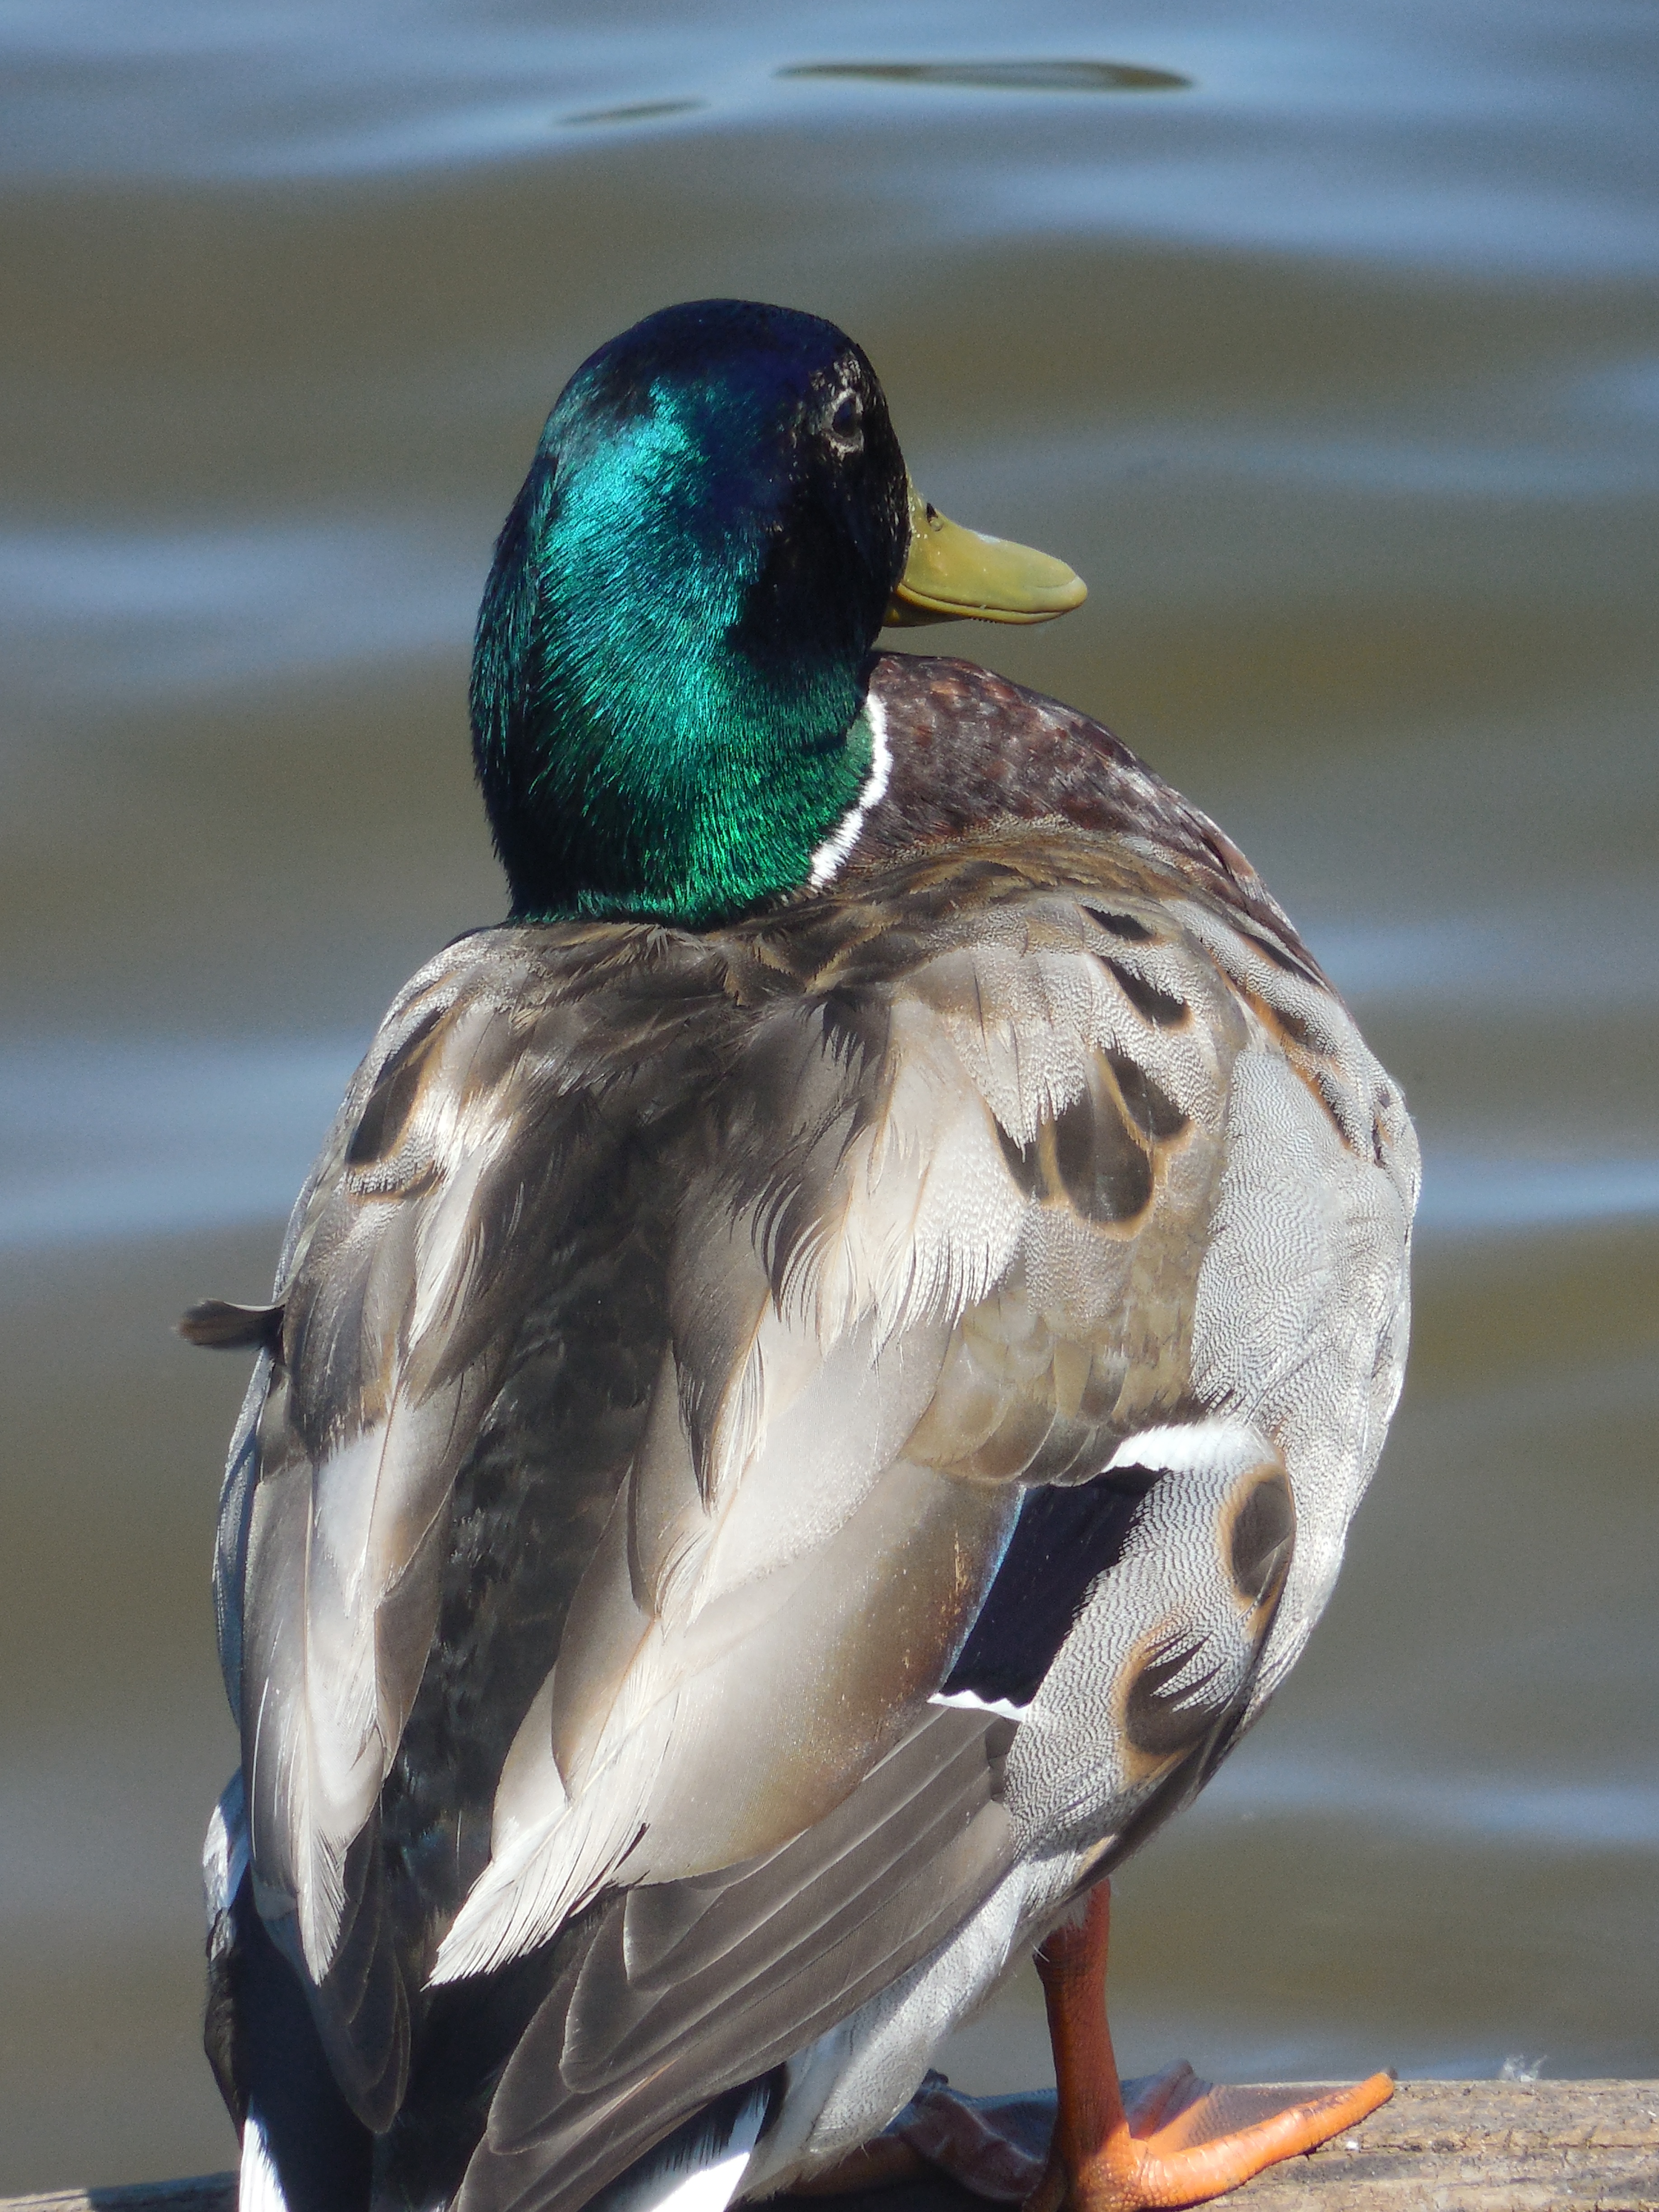
water, nature, bird, wing, white, lake, animal, male, wildlife, wild, orange, log, green, beak, natural, brown, floating, feather, fowl, avian, fauna, poultry, drake, outdoors, duck, head, vertebrate, bill, resting, waterfowl, water bird, mallard, canard, ducks geese and swans